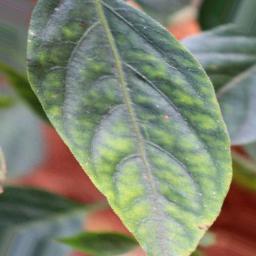
Label: nutritional